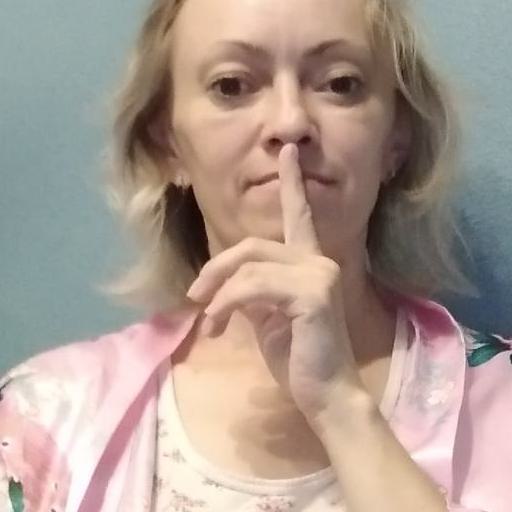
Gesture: mute